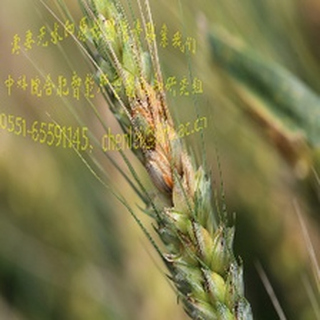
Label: wheat_fusarium_head_blight